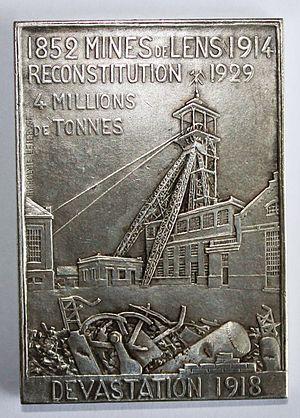
Médaille rectangulaire des mines de Lens après la dévastation de 1918, reconstruction 1929 et commémoration du cap de production de 4 millions de tonnes de charbon. L'avers est de Oscar Roty et ce revers de Hippolyte Lefebvre
La Compagnie des mines de Lens exploitait le charbon dans le bassin minier du Nord-Pas-de-Calais. Fondée en 1852, c'était la plus importante des compagnies houillères du bassin du Nord et du Pas-de-Calais.
Hippolyte Lefèbvre, né le 4 février 1863 à Lille et mort en novembre 1935 à Arcueil, est un sculpteur et médailleur français.